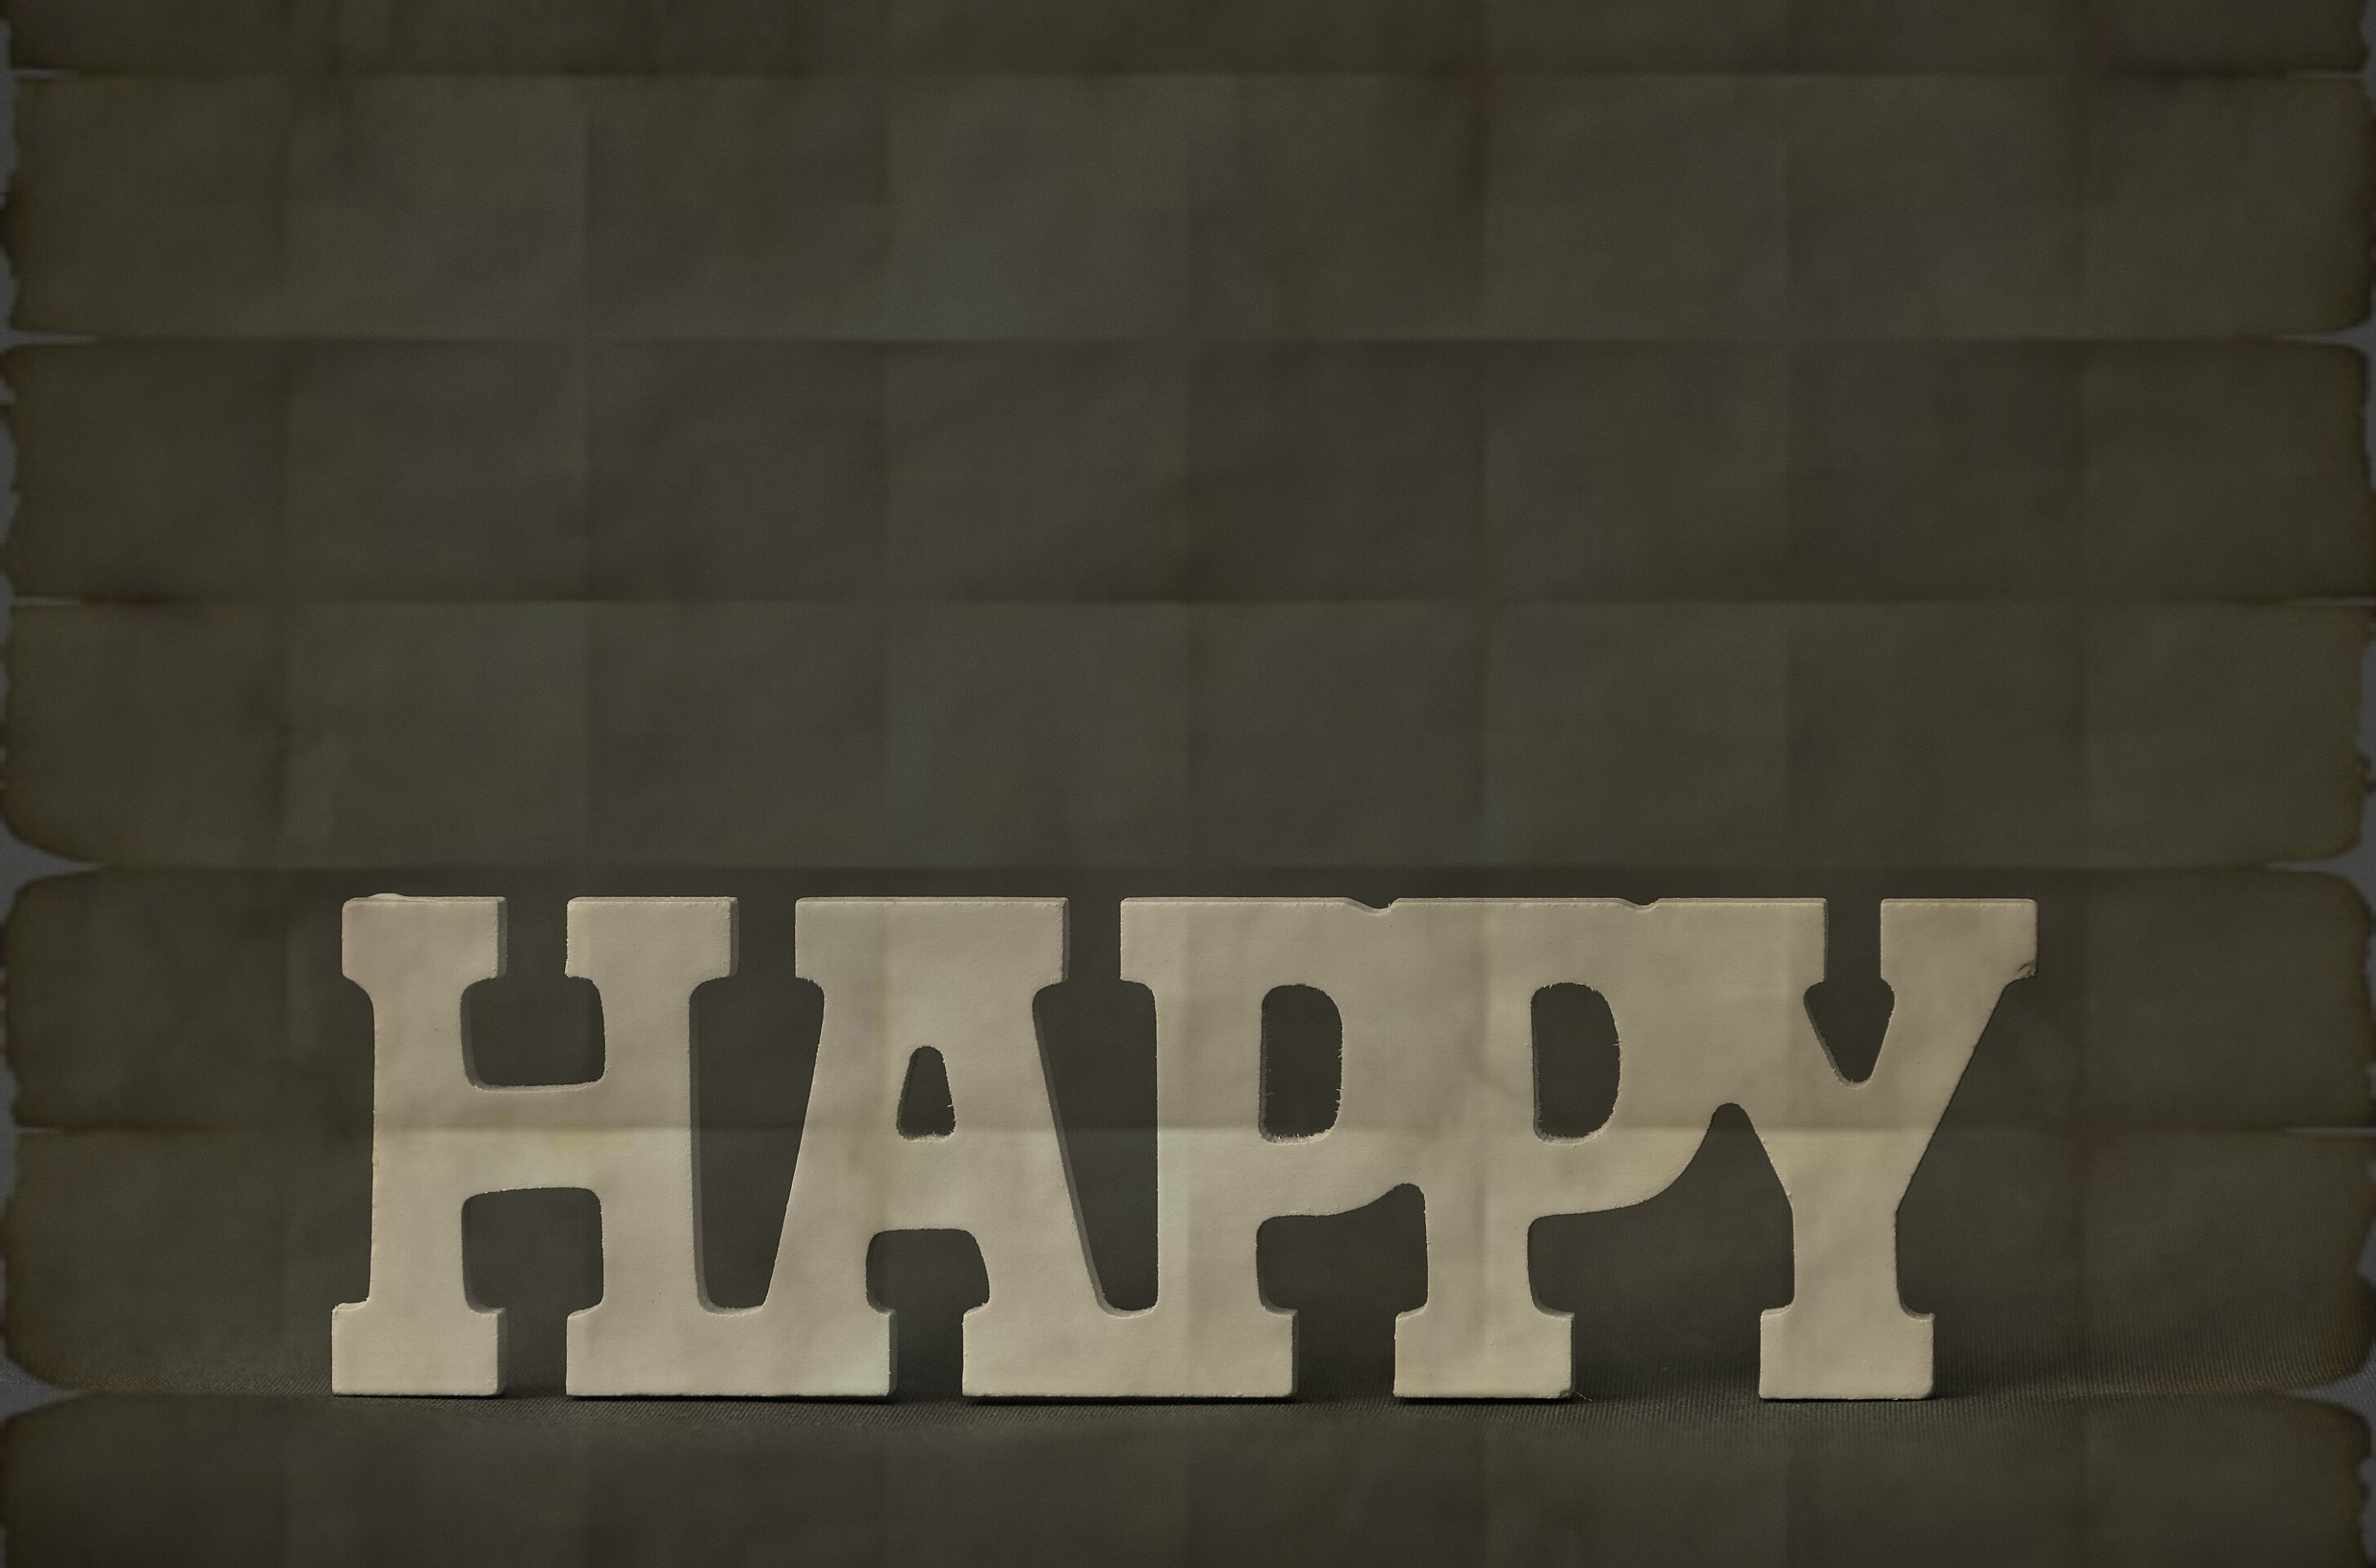
number, cute, wall, love, tile, yellow, brick, smile, laugh, start, cheerful, font, art, happy, happiness, courage, funny, joy, day, emotion, positive, beginning, good mood, valentine's day, emoticon, flooring, keep smiling, joy of life, laughing face, life is beautiful, pep talk, frohnatur